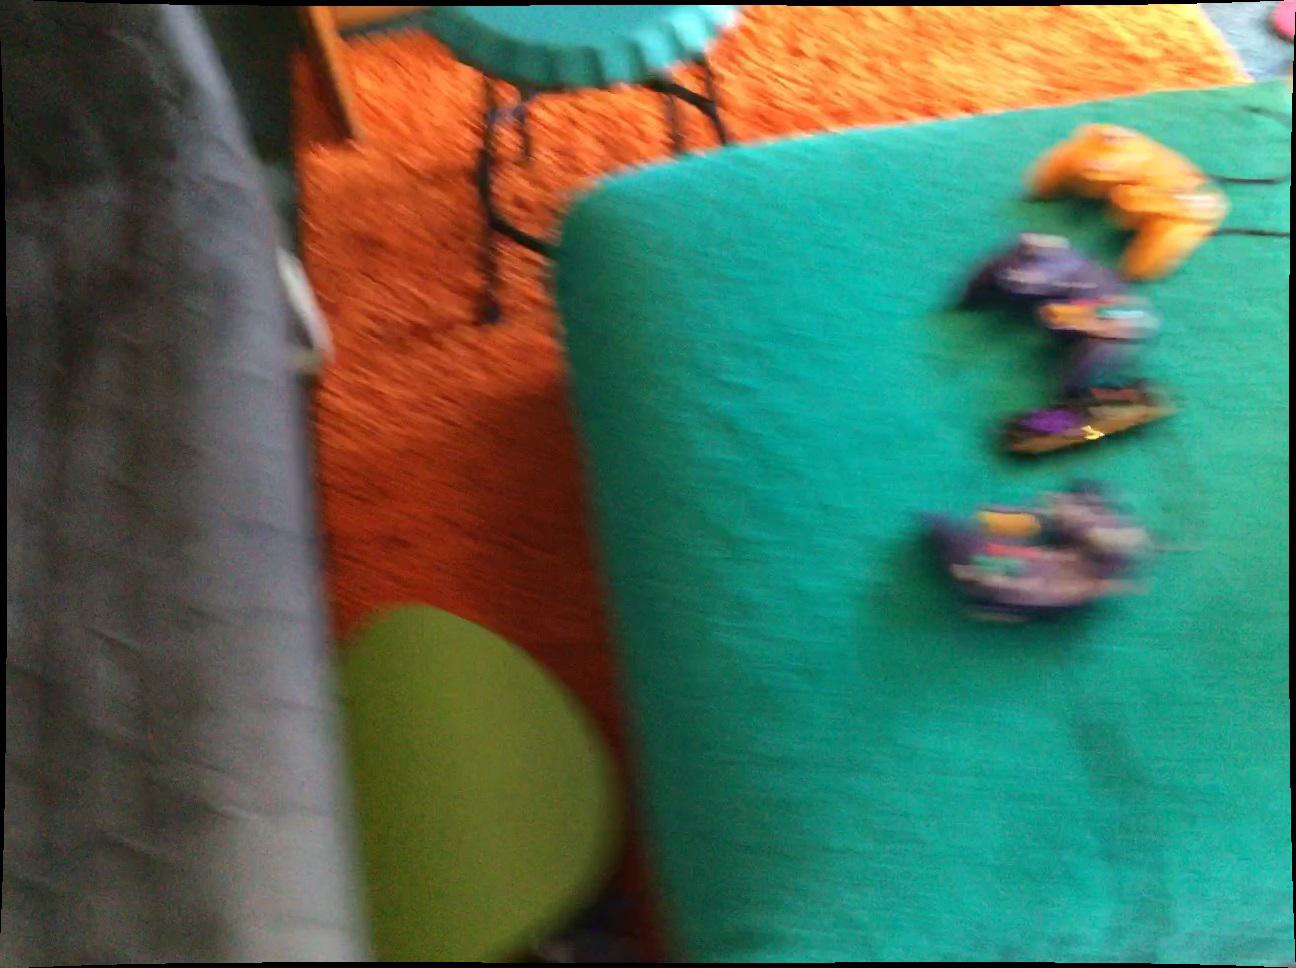
Question: Is the chair in front of the stool from the second object's perspective? Final answer should be yes or no.
Answer: Yes